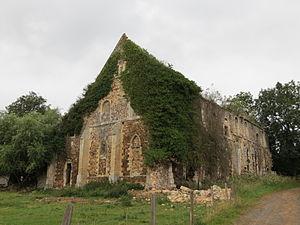
Ancienne abbaye de Barbery.
Barbery est une commune française, située dans le département du Calvados en région Normandie, peuplée de 825 habitants.